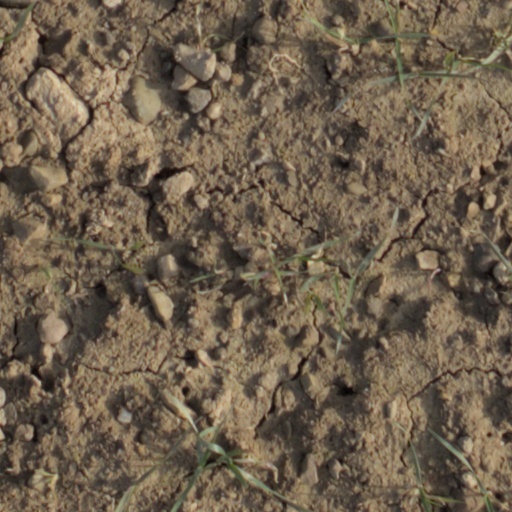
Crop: wheat